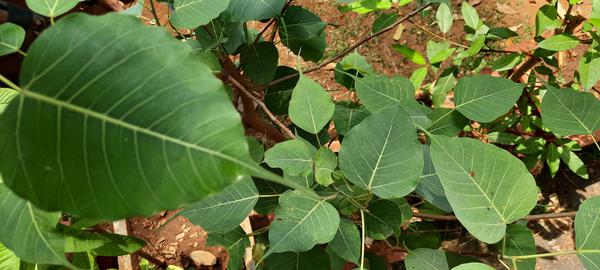
Plant: Arali